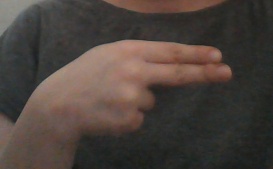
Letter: ain